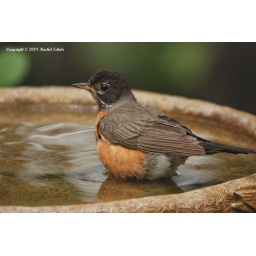
The birds really appreciate some fresh water in the bird bath on these hot August days!